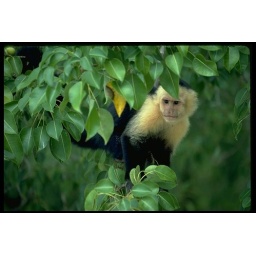
monkey in tree